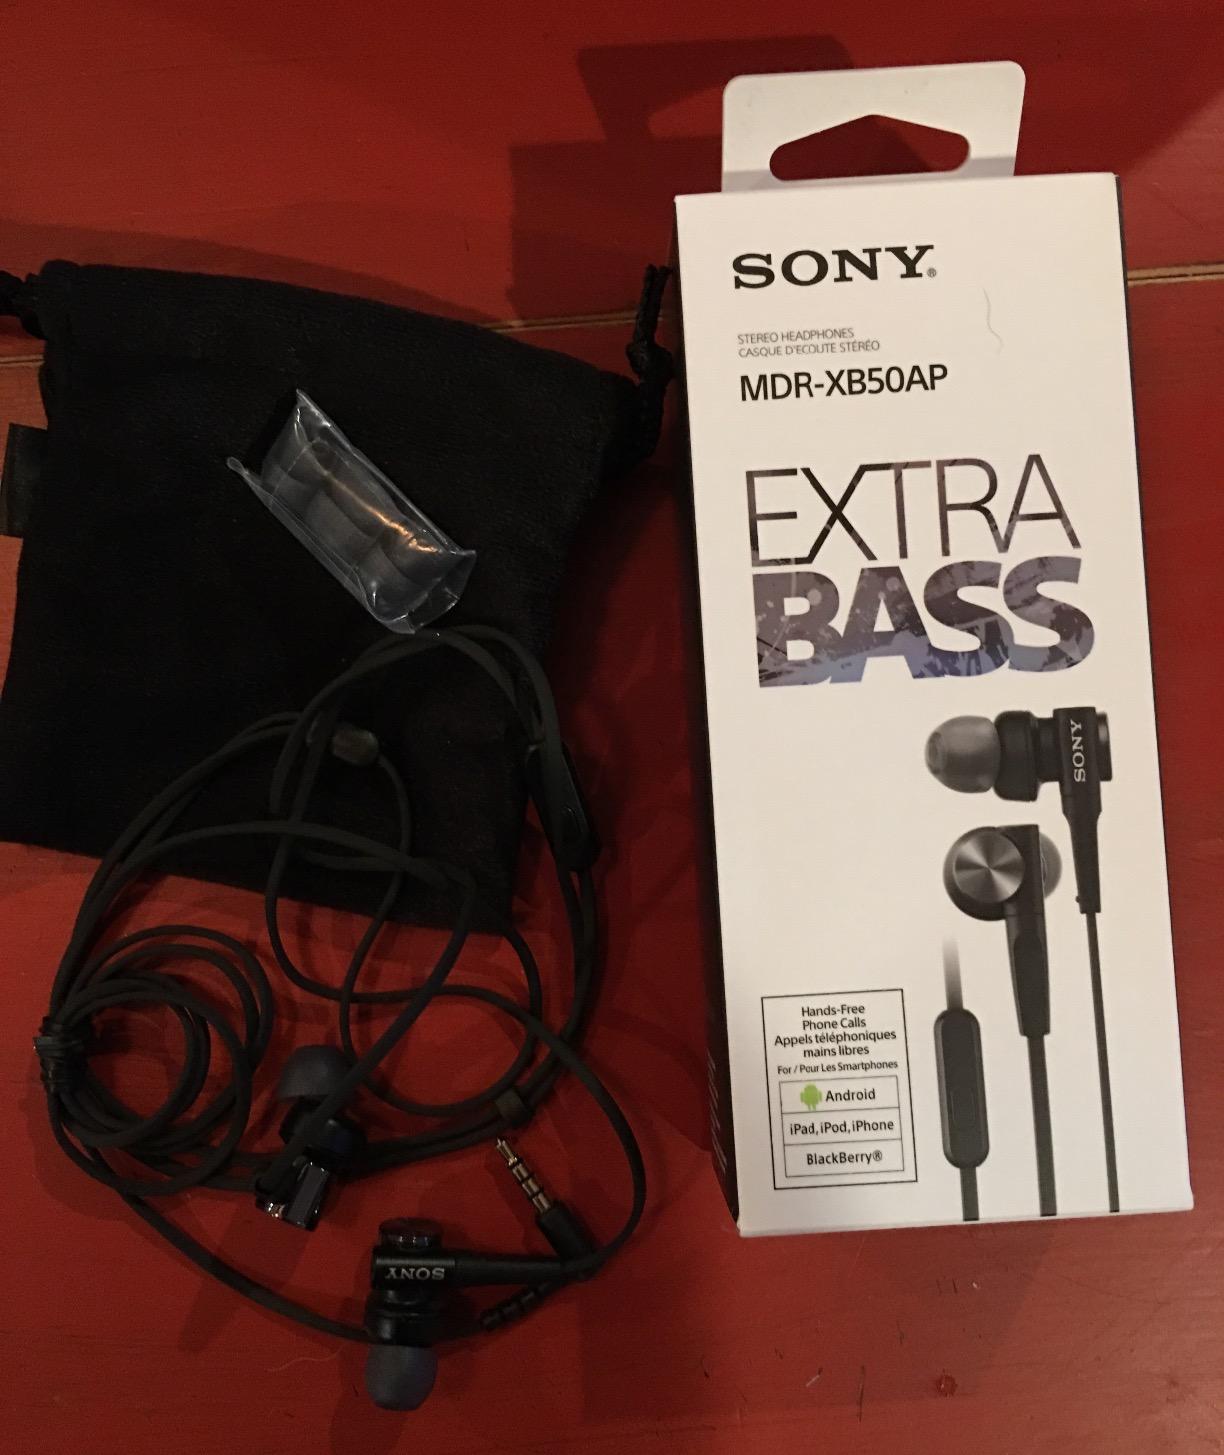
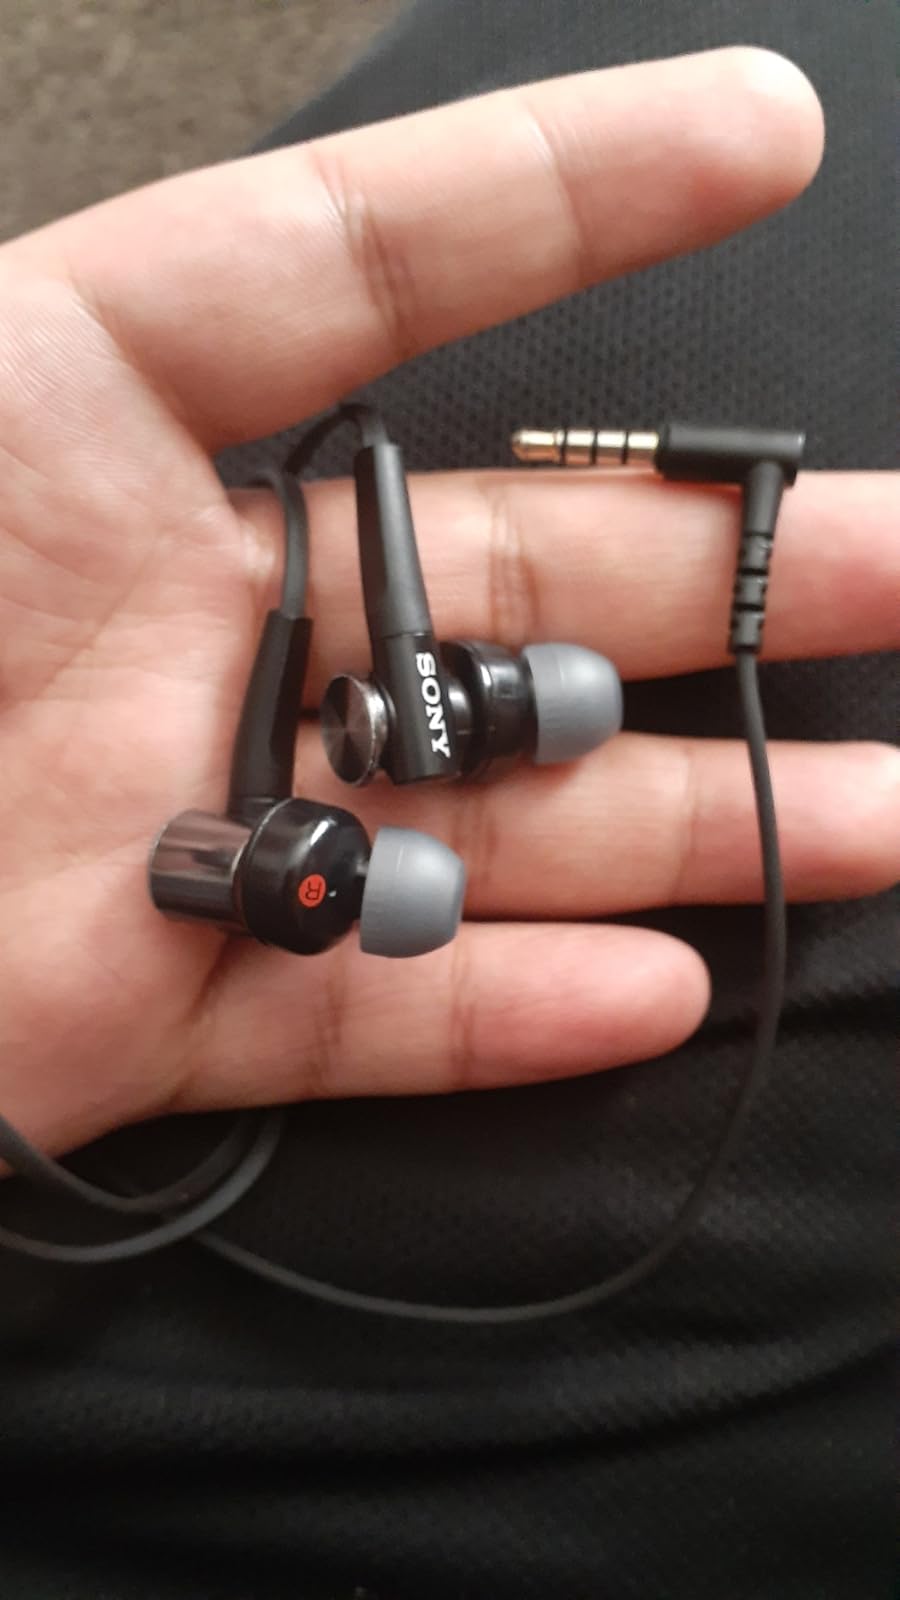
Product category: headphones
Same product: yes